Burgas

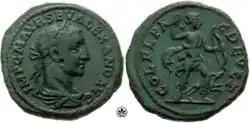
Alexander Severus coin from the "Colonia Flavia Pacis Deultensium"

The earliest signs of life in the region date back 3000 years, to the Bronze Age and the early Iron Age. The favorable conditions on the fertile plain, around the sea, have brought people here from early antiquity. The biggest mark was left by the Thracians who made the region rich in archaeological finds (from around 4th c. BC). This includes their sanctuary at Beglik Tash along the south coast and a burial mound near Sunny Beach. They built the mineral baths of Aquae Calidae and the fortress "Tyrsis".